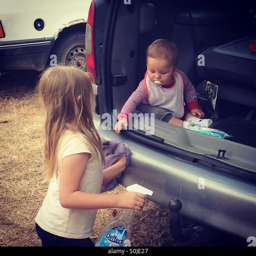
baby boy sitting in the trunk of a van is pointing at a cloth held by his sister who is washing the car